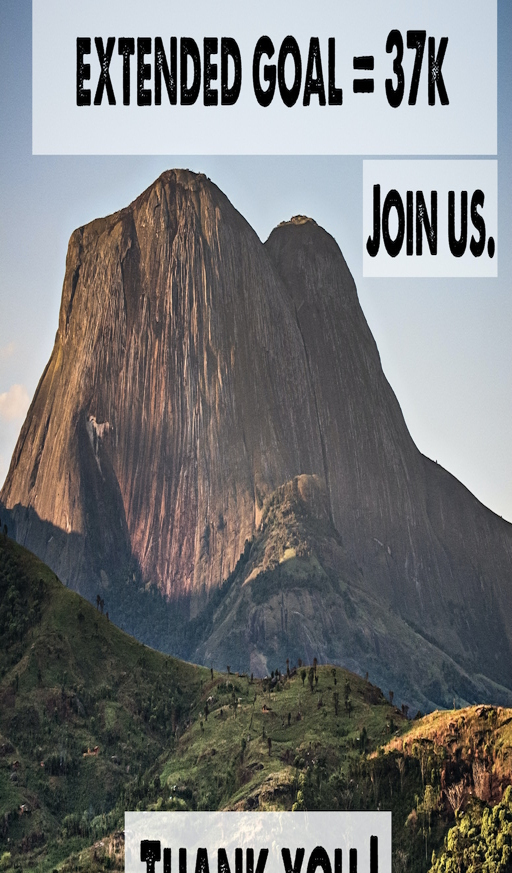
a film about pushing the bounds of science , adventure , & conservation on the 2,000 cliff face of 2nd highest mountain .